Into the Blue 2: The Reef

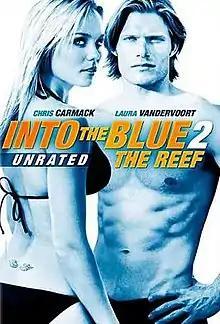
DVD cover

Into the Blue 2: The Reef is an American action-thriller direct-to-video film, and a sequel to the 2005 film "Into the Blue". None of the cast from the first film return, so the sequel only shares similar themes and situations to the original "Into the Blue". It was directed by Stephen Herek, and was released on DVD in North America on April 21, 2009.